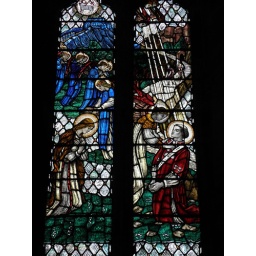
Stained glass window by Louis Davis (pupil of Christopher Whall) at St Laurence, Ludlow, Shropshire